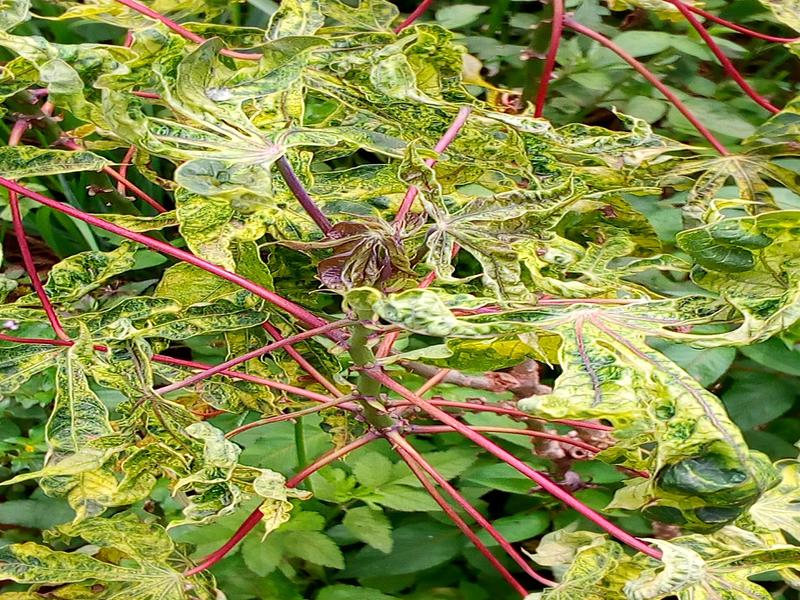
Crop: cassava
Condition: mosaic_disease